Rock music

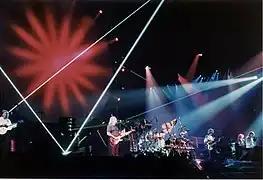
Pink Floyd performing at Docklands Arena, London, in 1989

Psychedelic music's LSD-inspired vibe began in the folk scene. The first group to advertise themselves as psychedelic rock were the 13th Floor Elevators from Texas. The Beatles introduced many of the major elements of the psychedelic sound to audiences in this period, such as guitar feedback, the Indian sitar and backmasking sound effects. Psychedelic rock particularly took off in California's emerging music scene as groups followed the Byrds' shift from folk to folk rock from 1965. The psychedelic lifestyle, which revolved around hallucinogenic drugs, had already developed in San Francisco and particularly prominent products of the scene were Big Brother and the Holding Company, the Grateful Dead and Jefferson Airplane. The Jimi Hendrix Experience's lead guitarist, Jimi Hendrix did